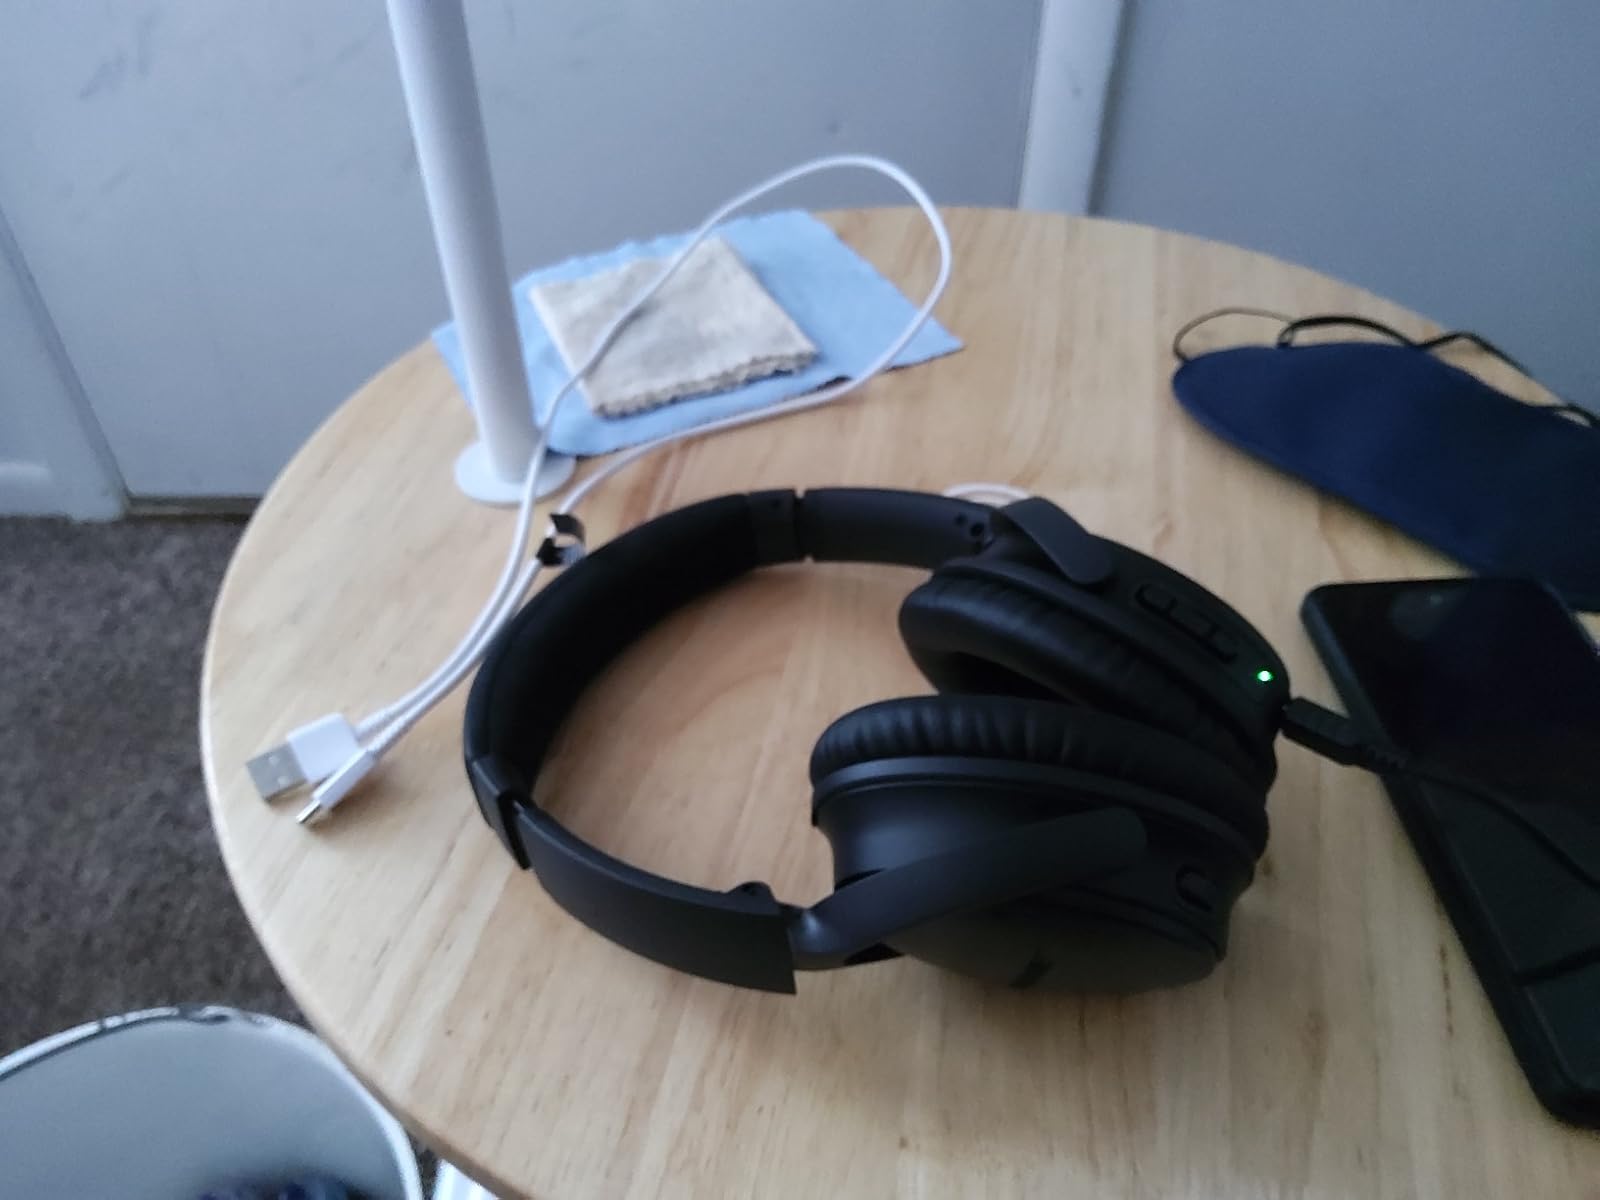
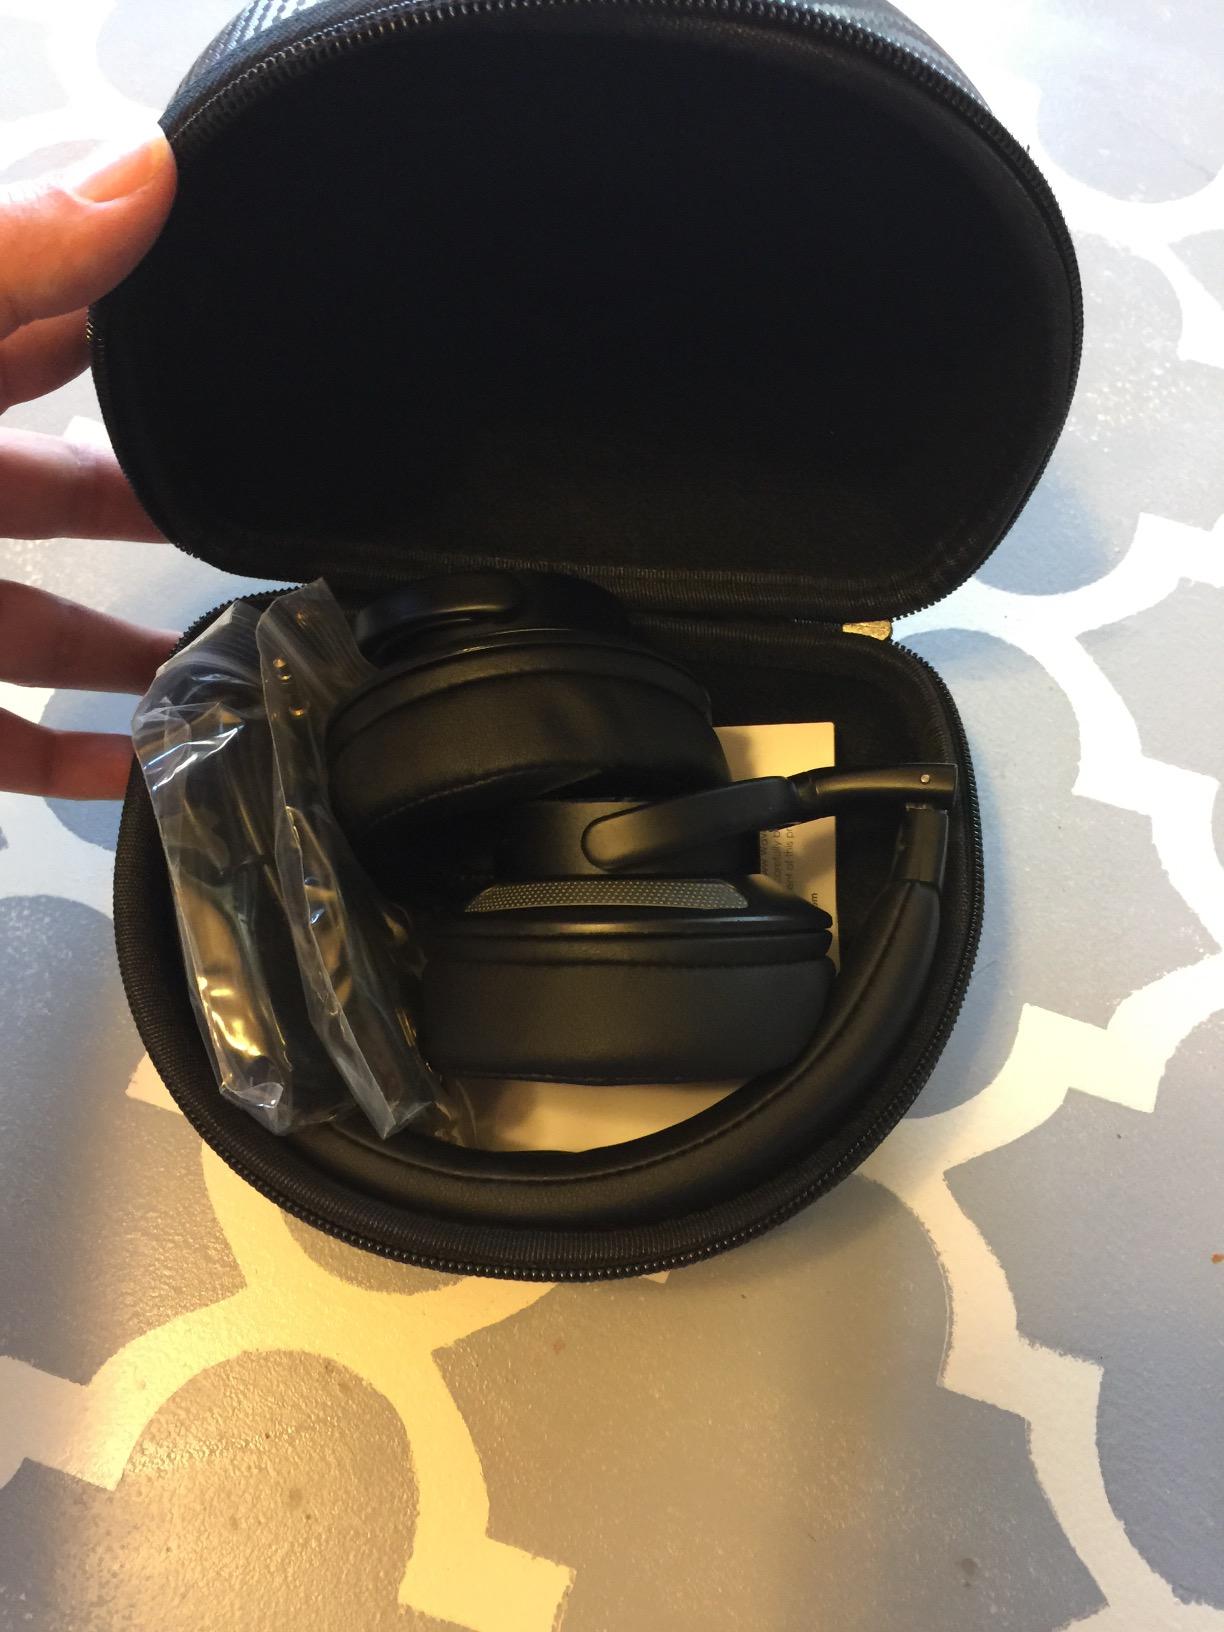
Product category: headphones
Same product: no